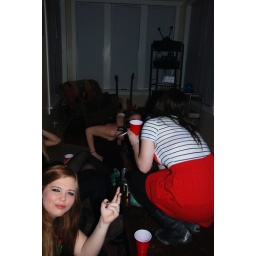
all the girls standing in the line for the bathroom 083